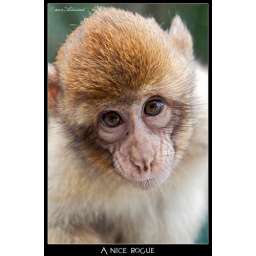
Some minutes later it was playing within another ape on the top of my car